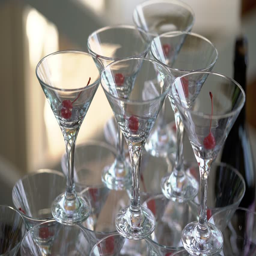
pyramid with glasses of champagne at the party